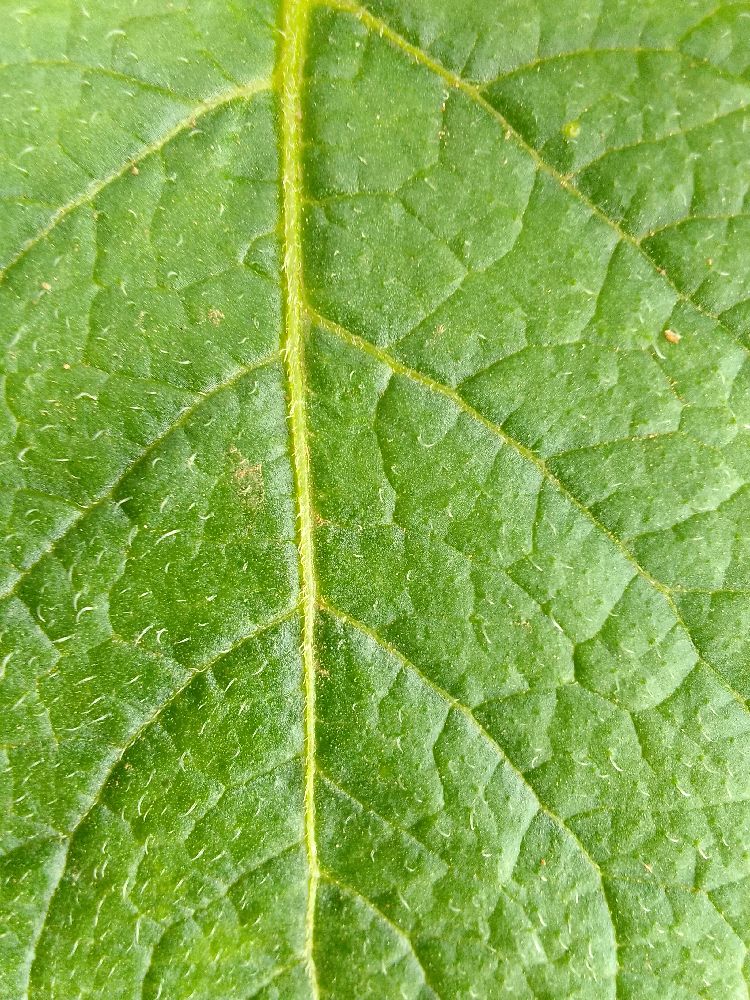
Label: Healthy